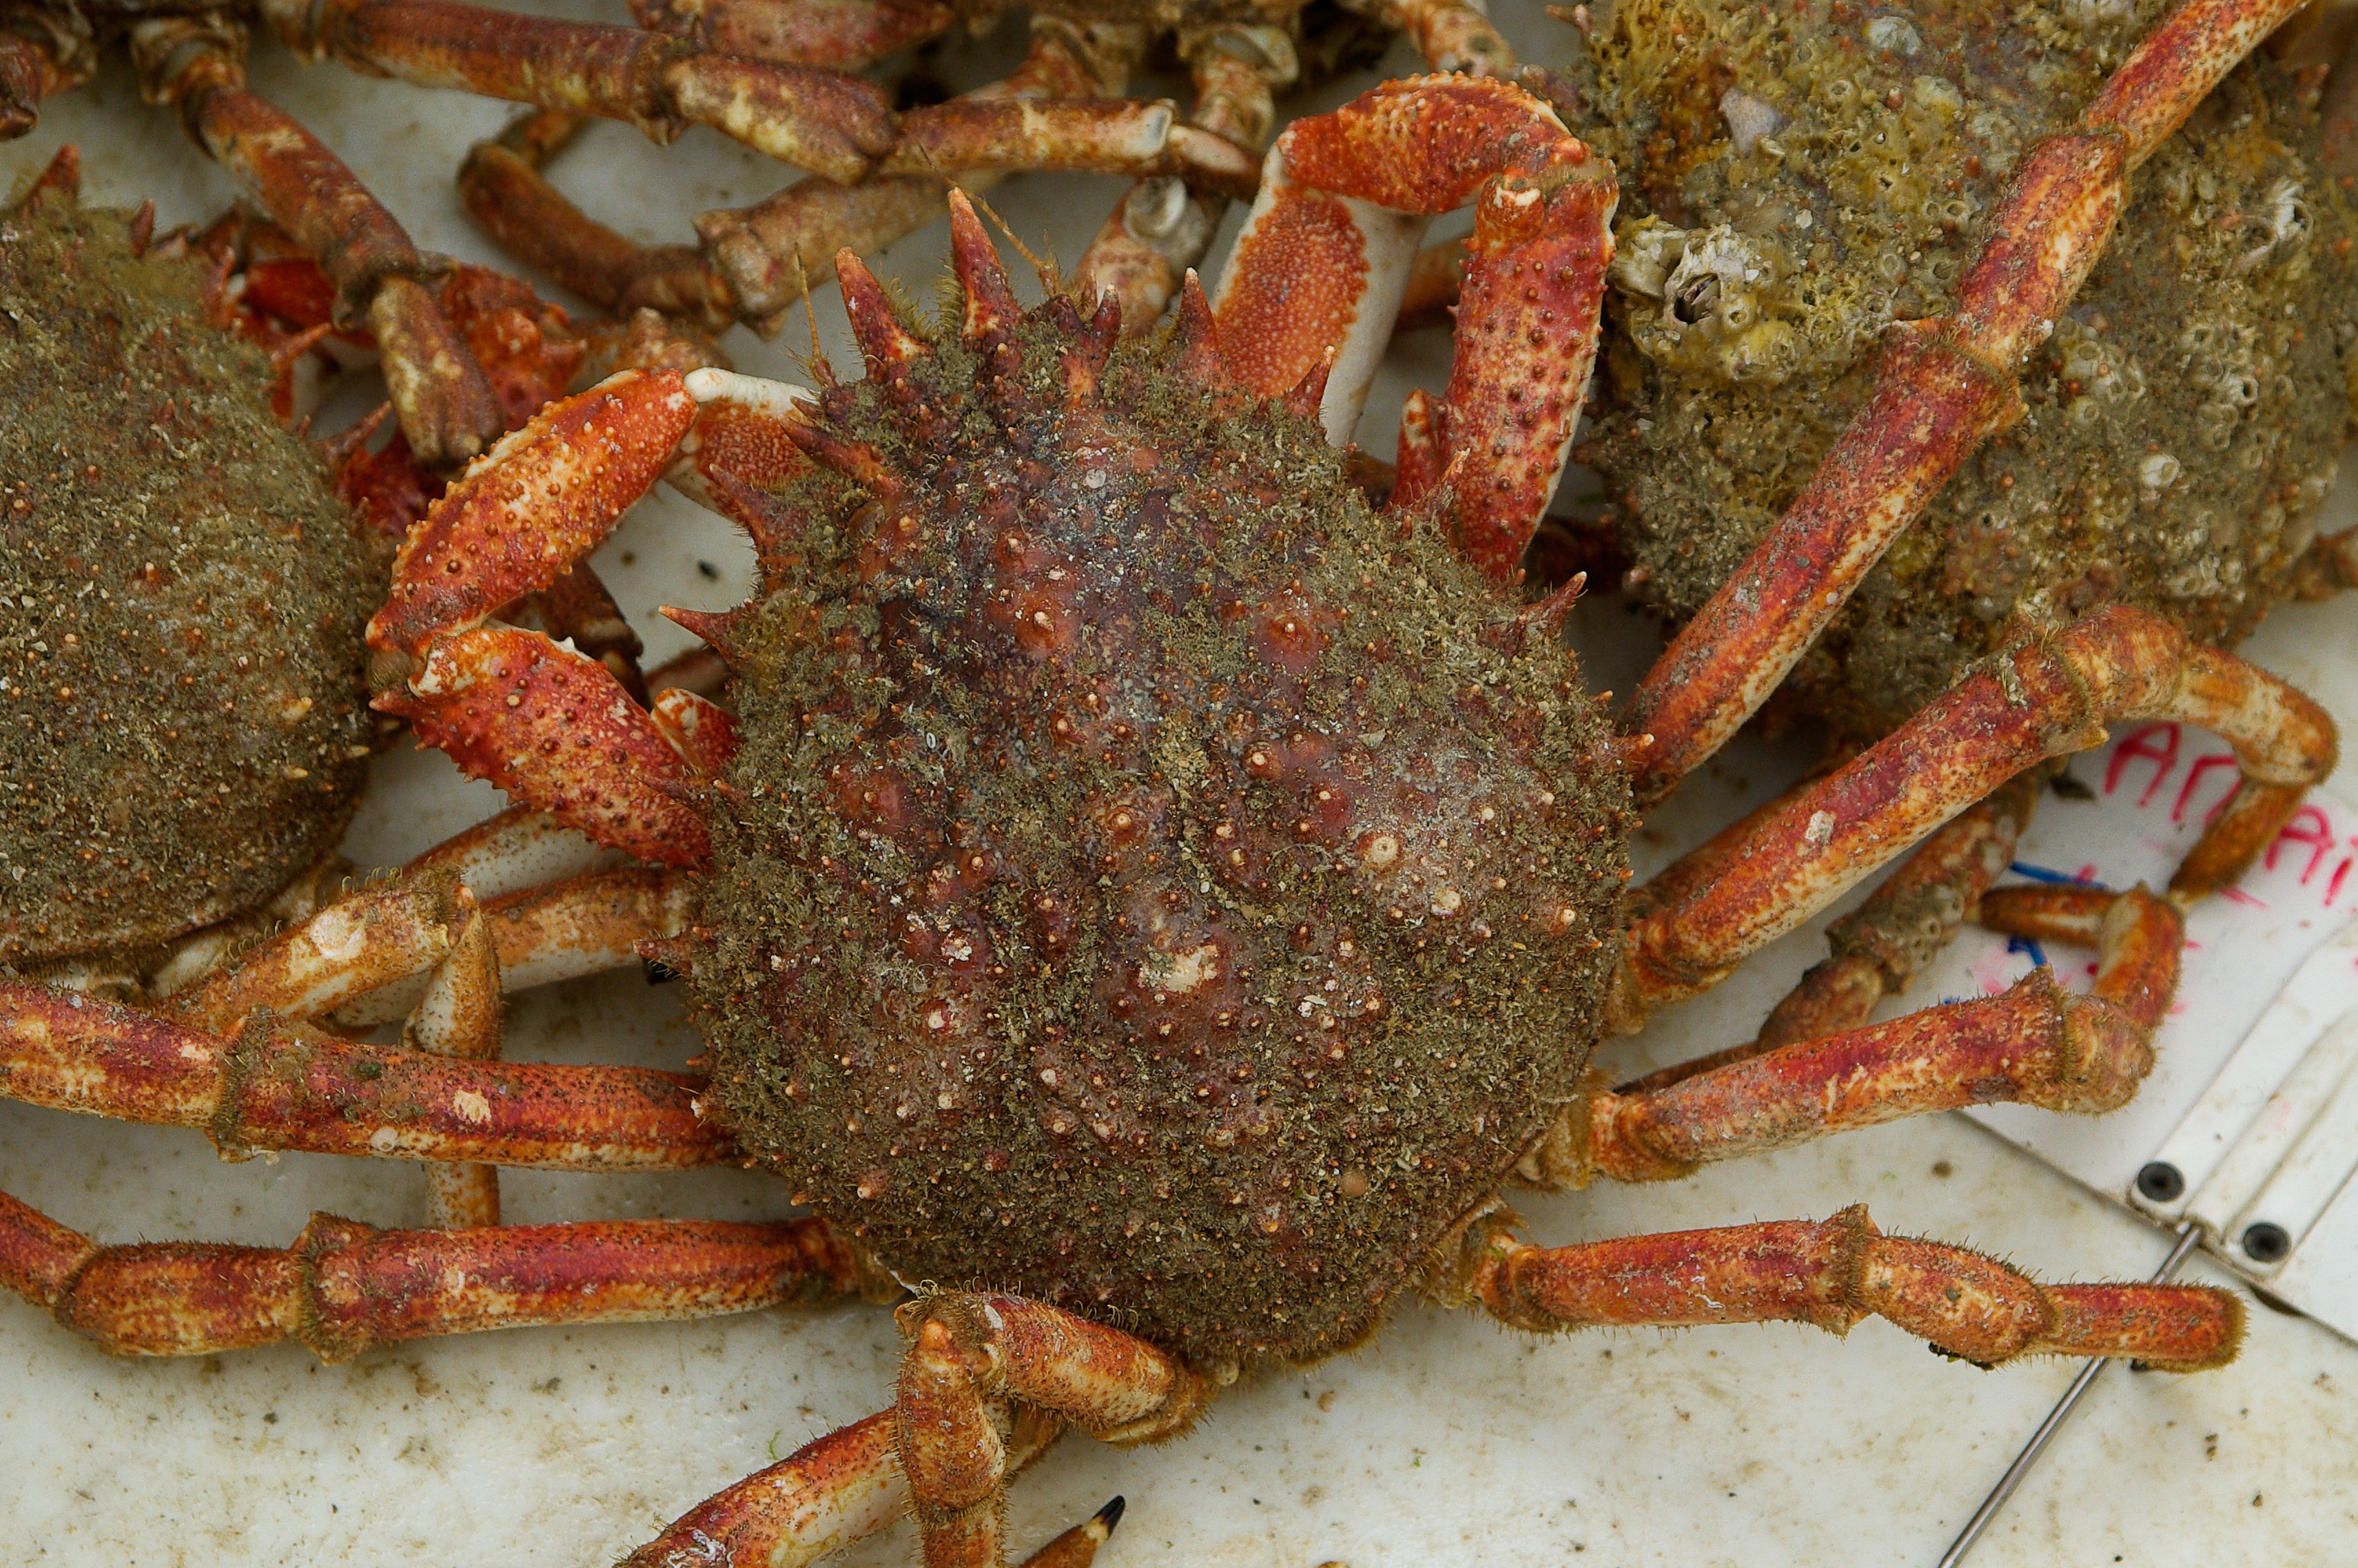
food, seafood, fish, fauna, crab, invertebrate, crustacean, spider, arthropod, king crab, decapoda, animal source foods, dungeness crab, american lobster, homarus, spiny lobster, freshwater crab, homarus gammarus, soft shell crab